Xianhu Road station

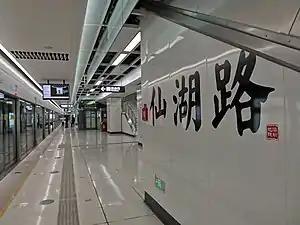
Platform

Xianhu Road station is a station on Line 2 of the Shenzhen Metro. It opened on 28 October 2020.